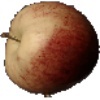
Label: red_apple